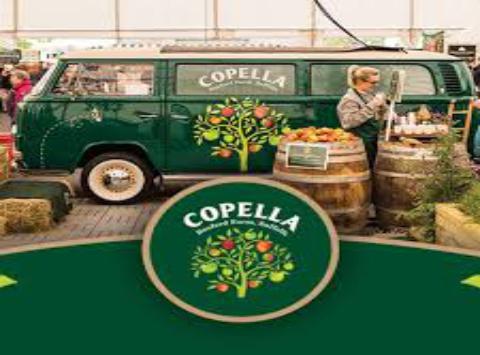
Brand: copella
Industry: Food